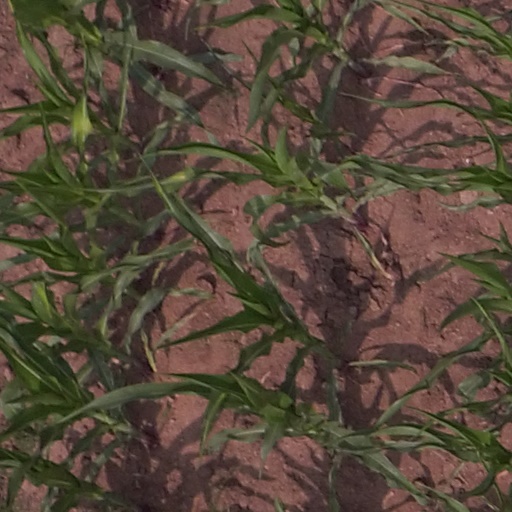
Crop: maize; corn